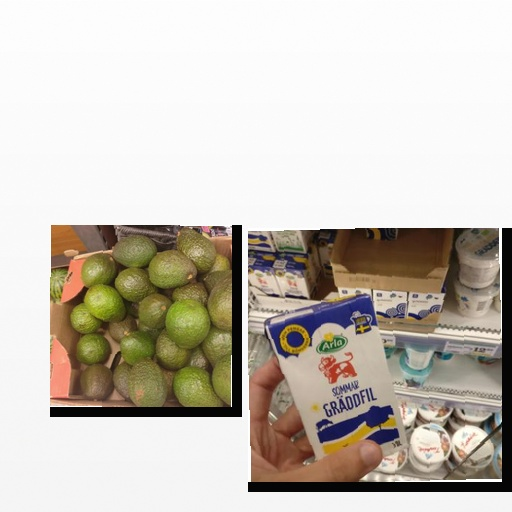
Food items: avocado, sour_cream